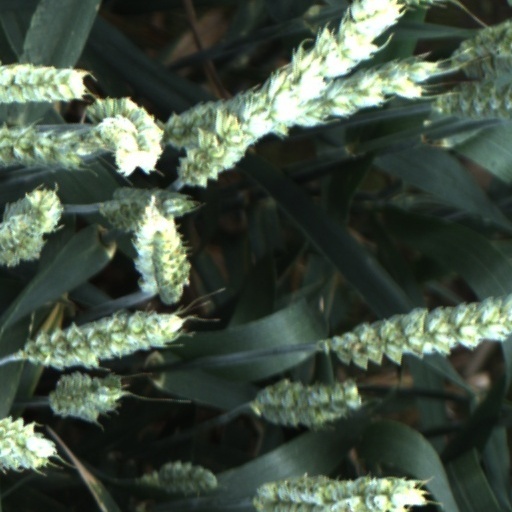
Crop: wheat